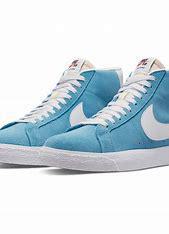
Brand: Nike
Model: Blazer SB